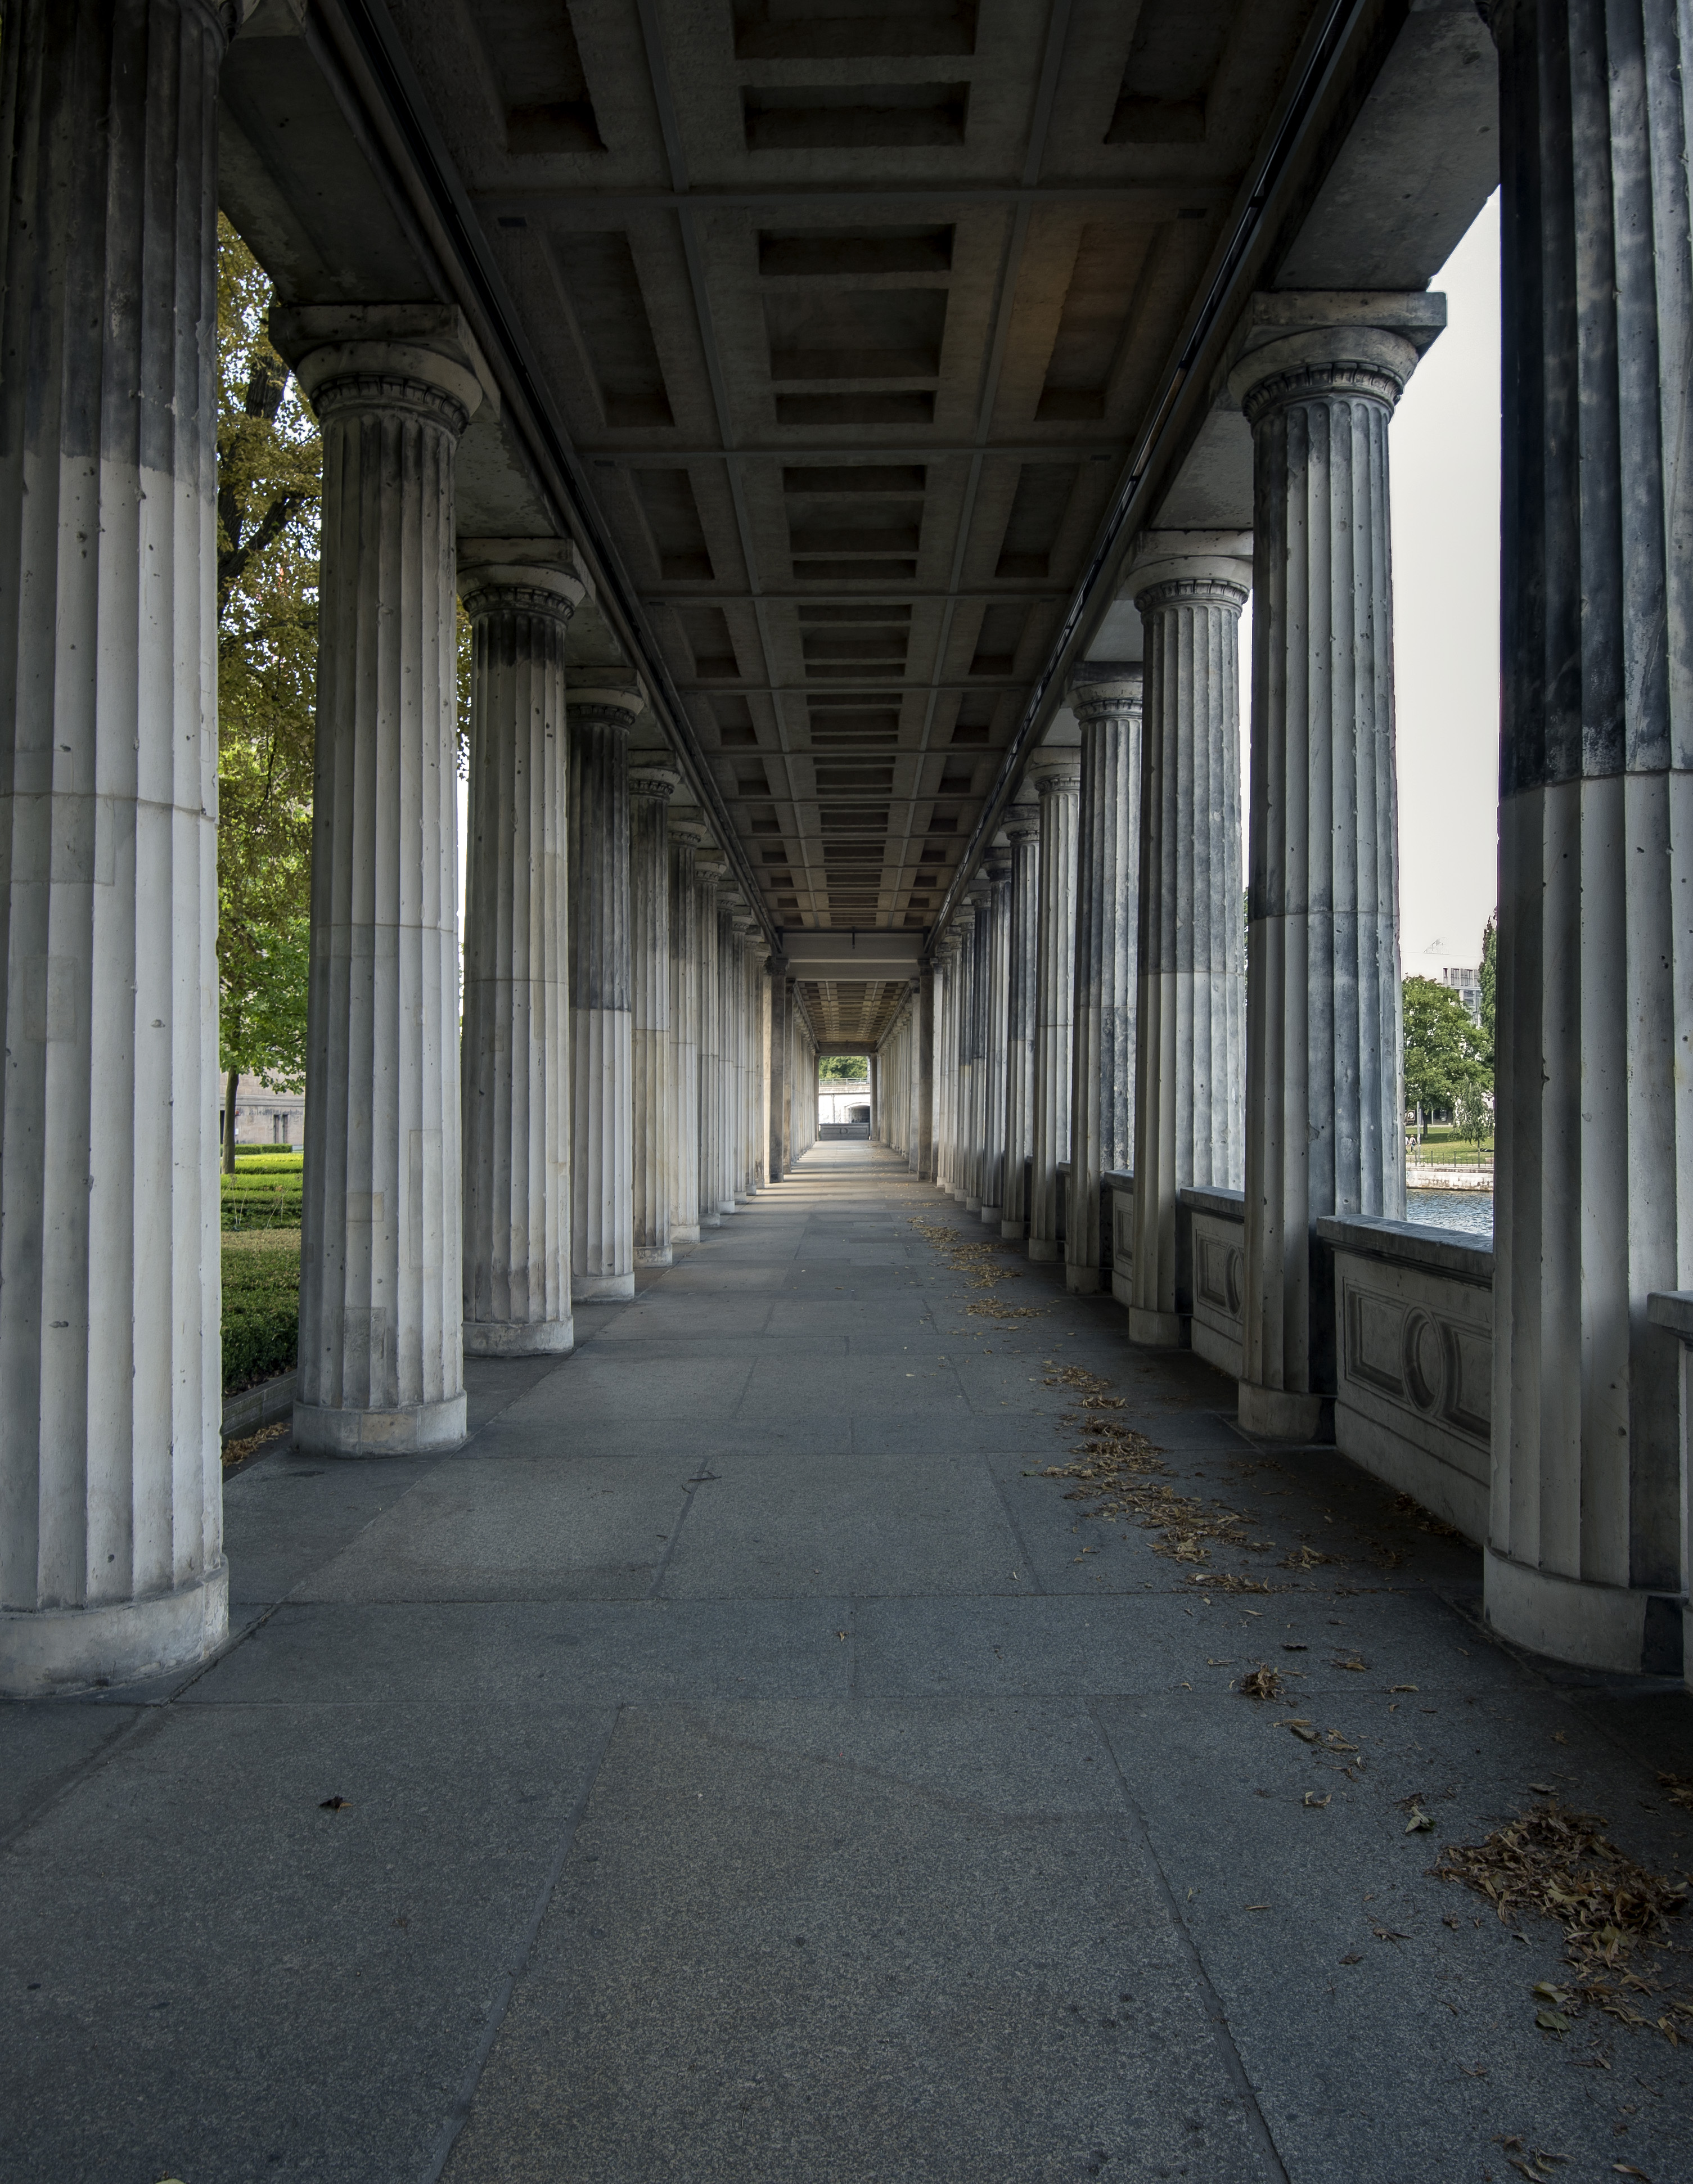
architecture, structure, wood, sunlight, arch, column, hall, symmetry, estate, urban area